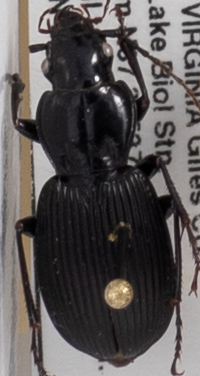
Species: Pterostichus lachrymosus
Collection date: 2018-09-11
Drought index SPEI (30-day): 0.396
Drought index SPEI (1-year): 0.828
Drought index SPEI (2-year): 0.988